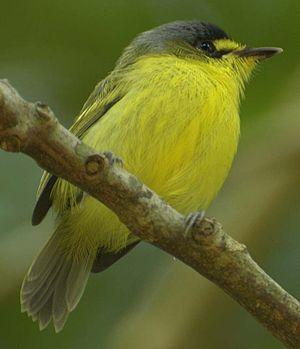
En ornithologie, le nom vernaculaire Todirostre désigne plusieurs espèces d'oiseaux de la famille des Tyrannidae.
Le Todirostre à tête grise est une espèce de passereaux de la famille des Tyrannidés.